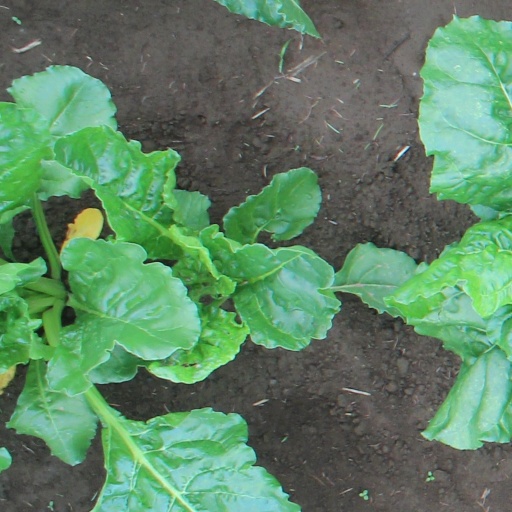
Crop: sugar beet